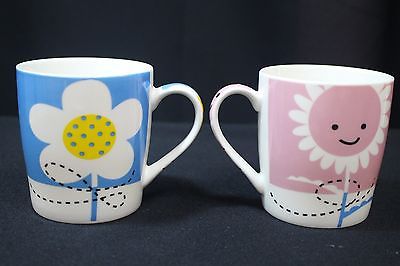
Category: mug